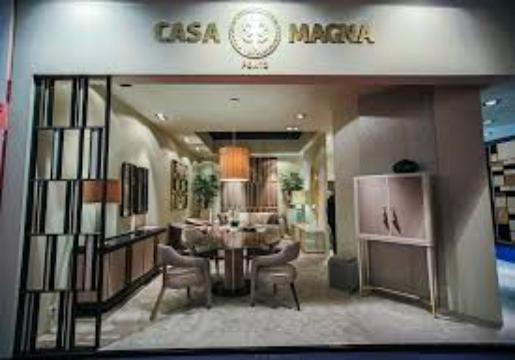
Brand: Casa Magna
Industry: Necessities